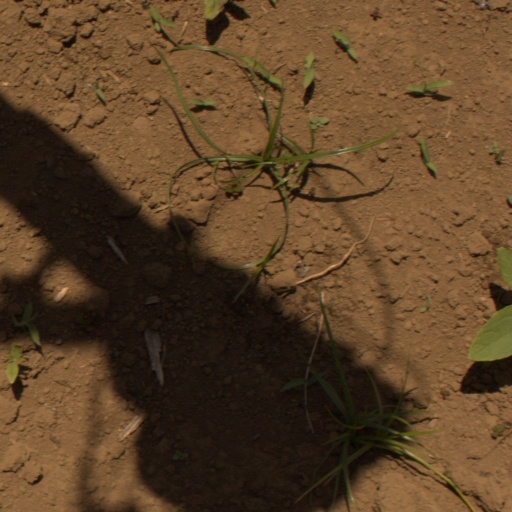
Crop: Jerusalem artichoke